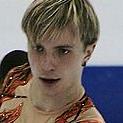
Age: 20